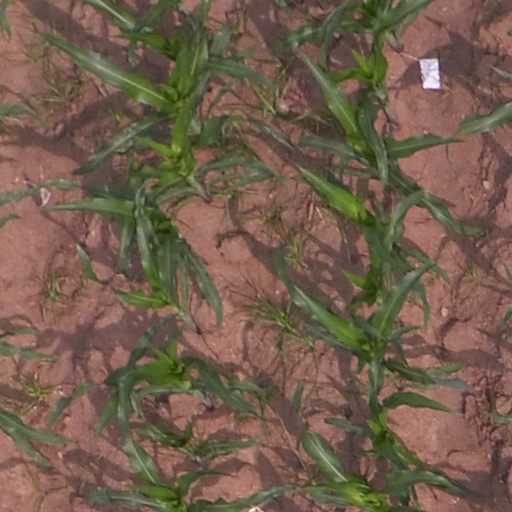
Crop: maize; corn